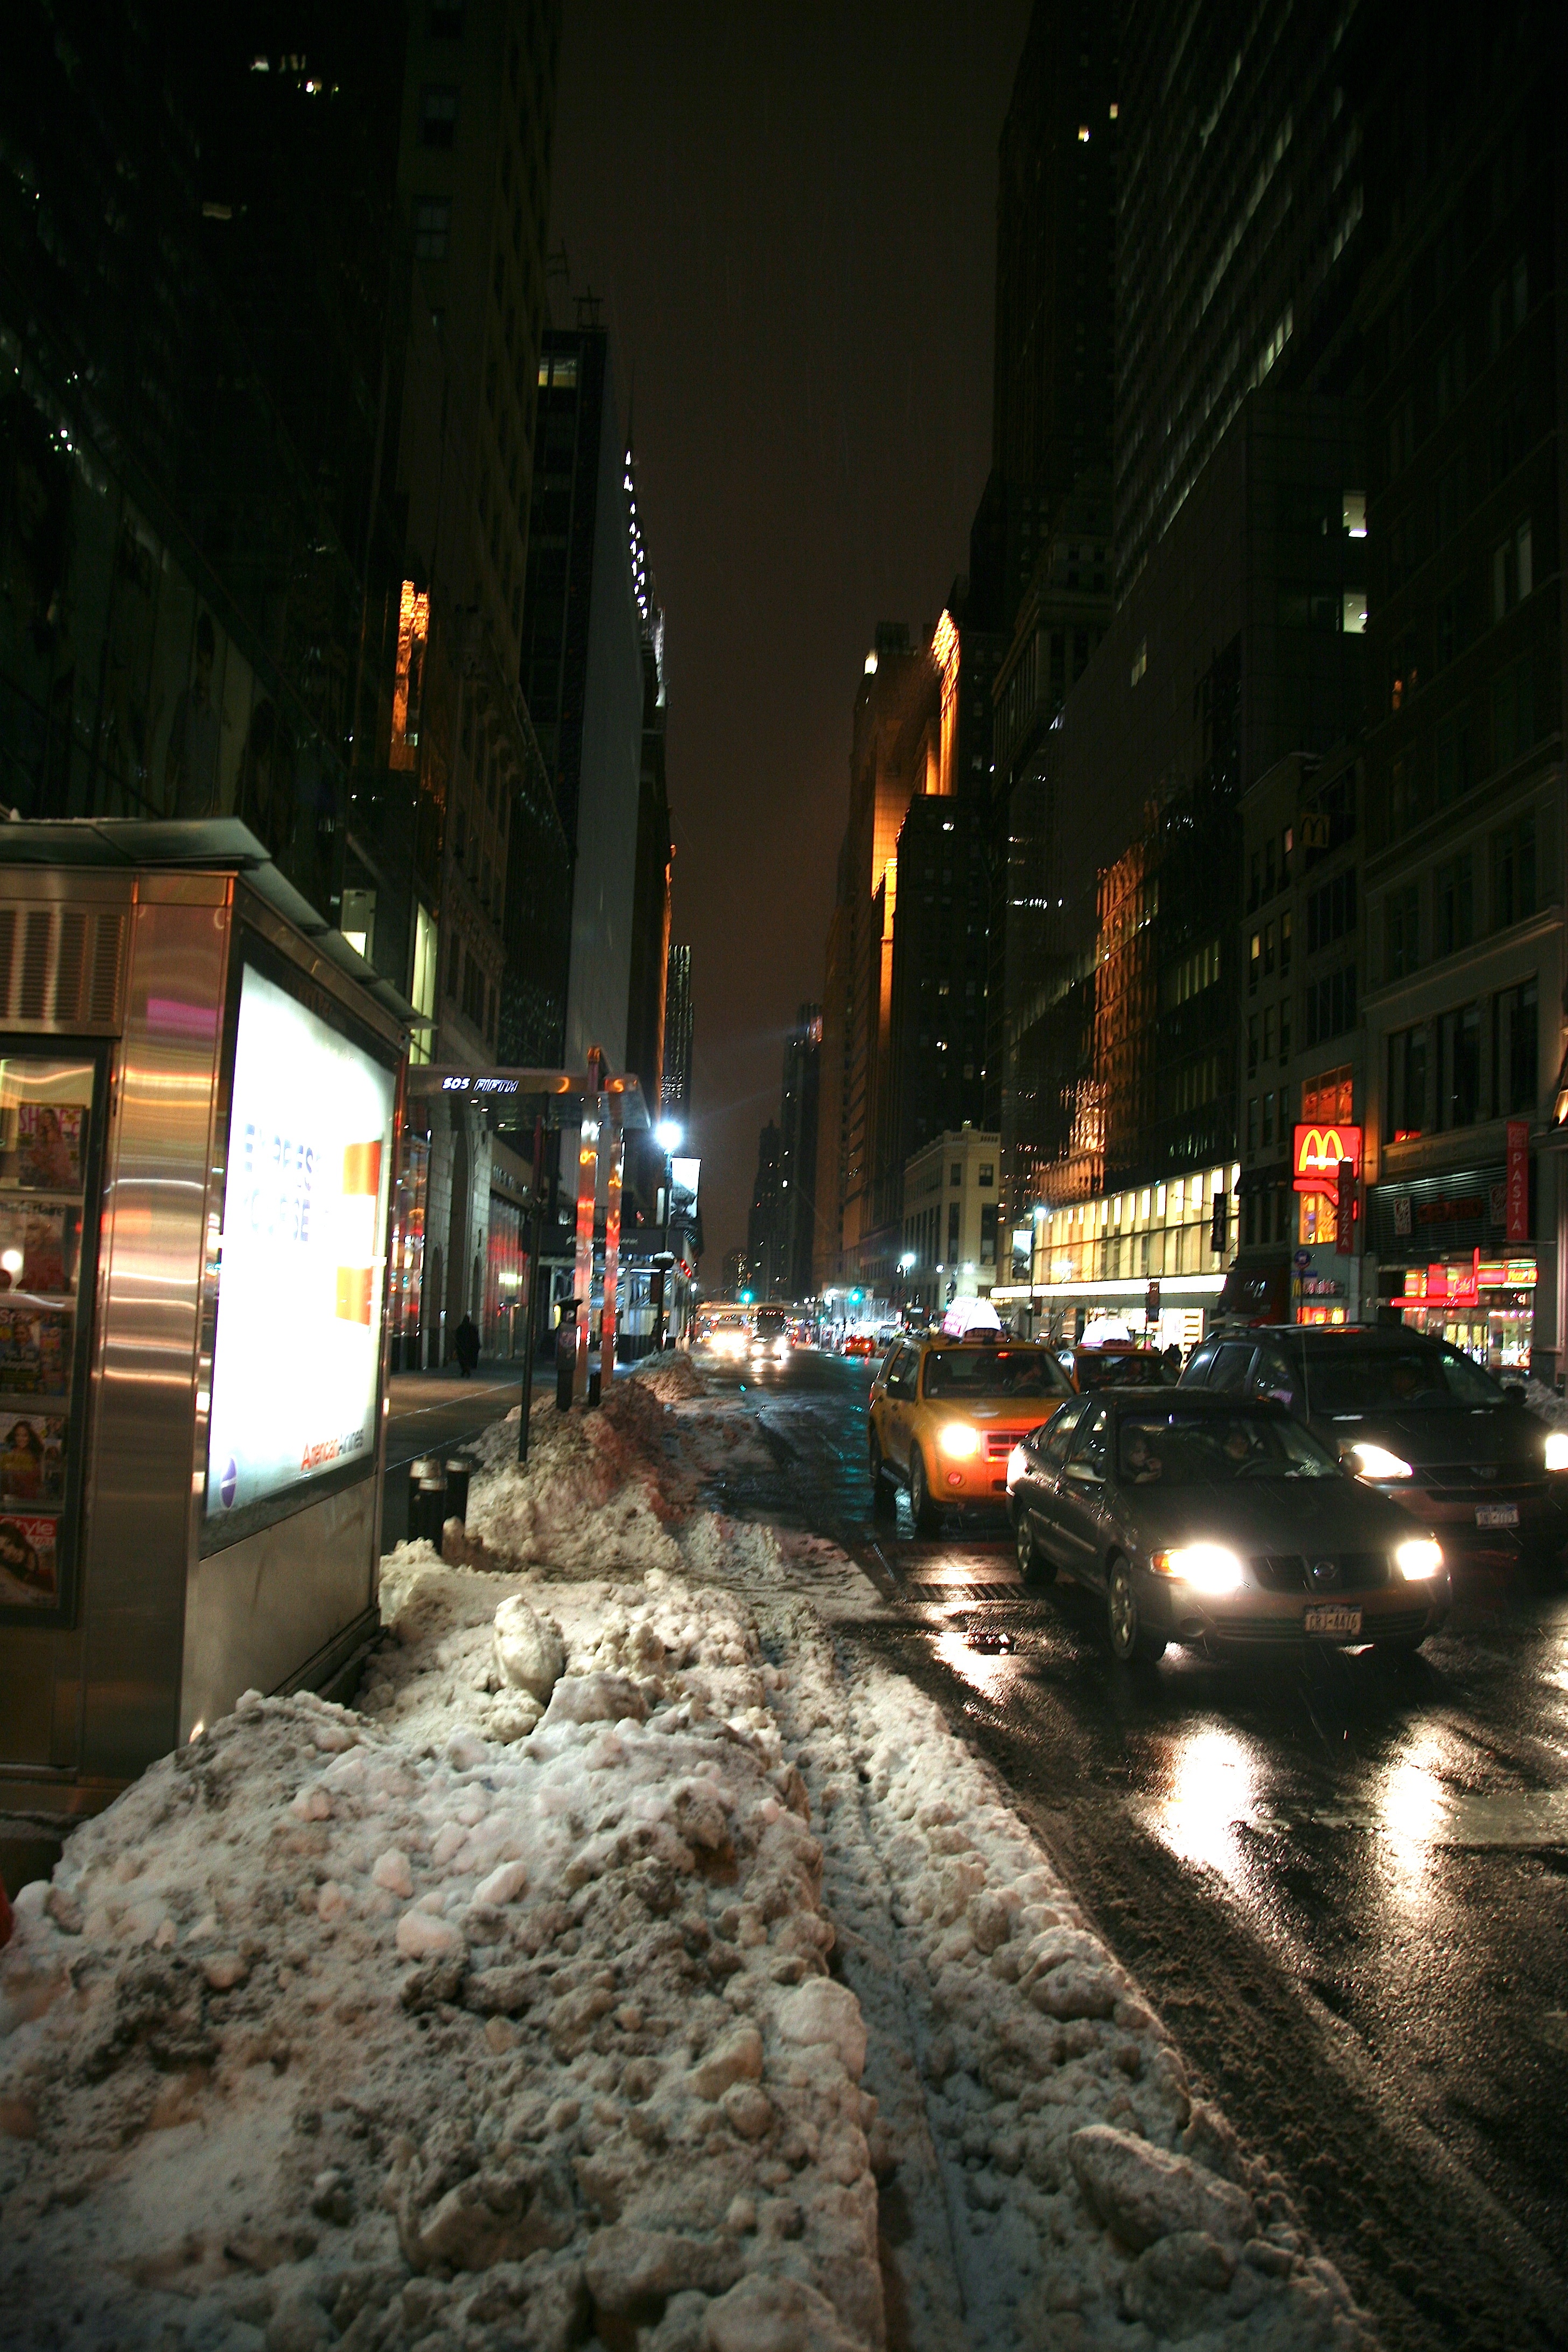
snow, road, street, night, city, manhattan, cityscape, downtown, evening, nyc, weather, darkness, lane, lighting, newyork, infrastructure, newyorkcity, ny, midtown, midtowneast, urban area, human settlement